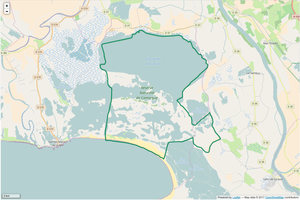
Périmètre de la RNN de Camargue.
La réserve naturelle nationale de Camargue est une réserve naturelle nationale située en Provence-Alpes-Côte d'Azur. Créée en 1927 et classée en 1975, elle occupe une surface de 13 117,5 hectares. Gérée par la SNPN, elle fait partie du Parc naturel régional de Camargue.